Artur Beliakou

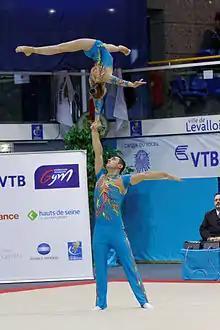
Arthur Beliakou and Aliona Dubinina at the 2014 Acrobatic Gymnastics World Championships.

At the 2017 World Games, he won a silver medal in the mixed pairs all-around event.